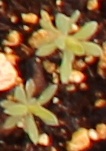
Label: Kochia